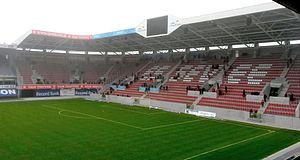
La saison 2018-2019 de la Jupiler Pro League est la 116ᵉ saison de la première division belge.
Cet article présente une liste des principaux stades de football en Belgique, classé par capacité. La liste ne comprend que les stades ayant une capacité d'au moins 10 000 places.
La saison 2019-2020 de la Jupiler Pro League est la 117ᵉ saison de la première division belge.